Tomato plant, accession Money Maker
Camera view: tilt-top (135 deg); turntable rotation: 150 degrees
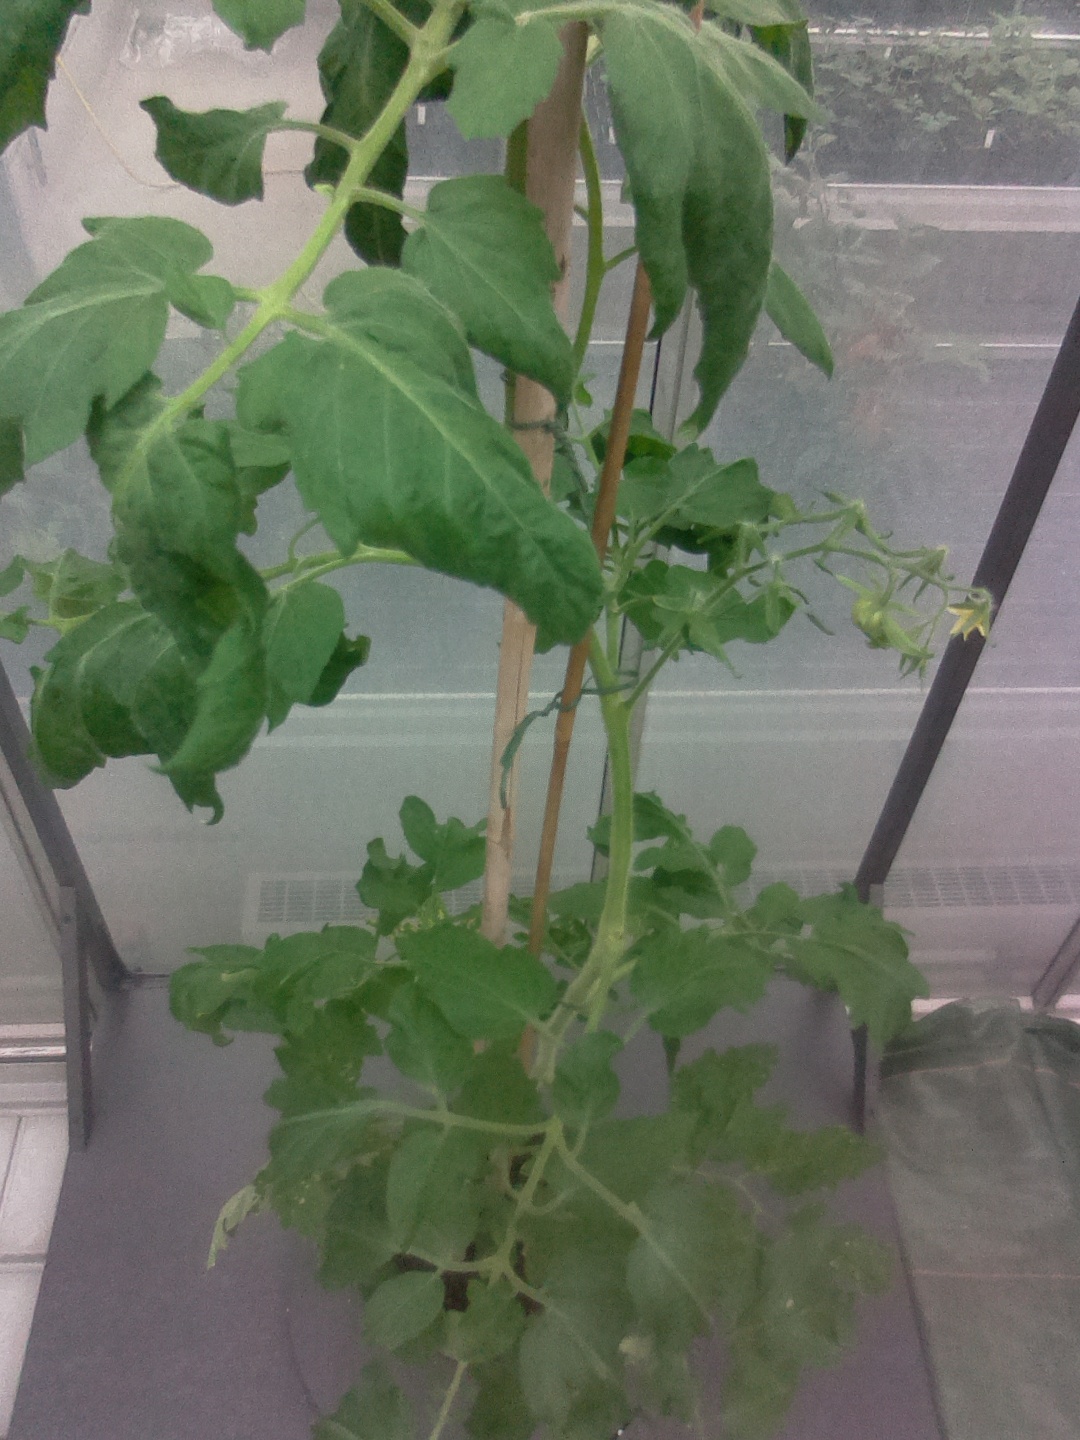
BBCH growth stage 70: Fruits at the main stem or branches visibles